Bruno Wüstenberg

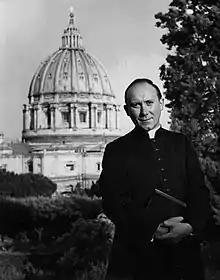
Bruno Wüstenberg

Bruno Wüstenberg (10 March 1912 – 31 May 1984) was a German prelate of the Catholic Church who spent his career in the diplomatic service of the Holy See.